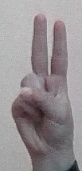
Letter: taa